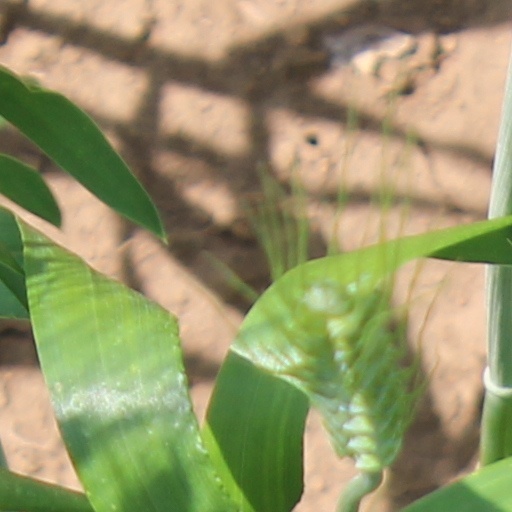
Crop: wheat